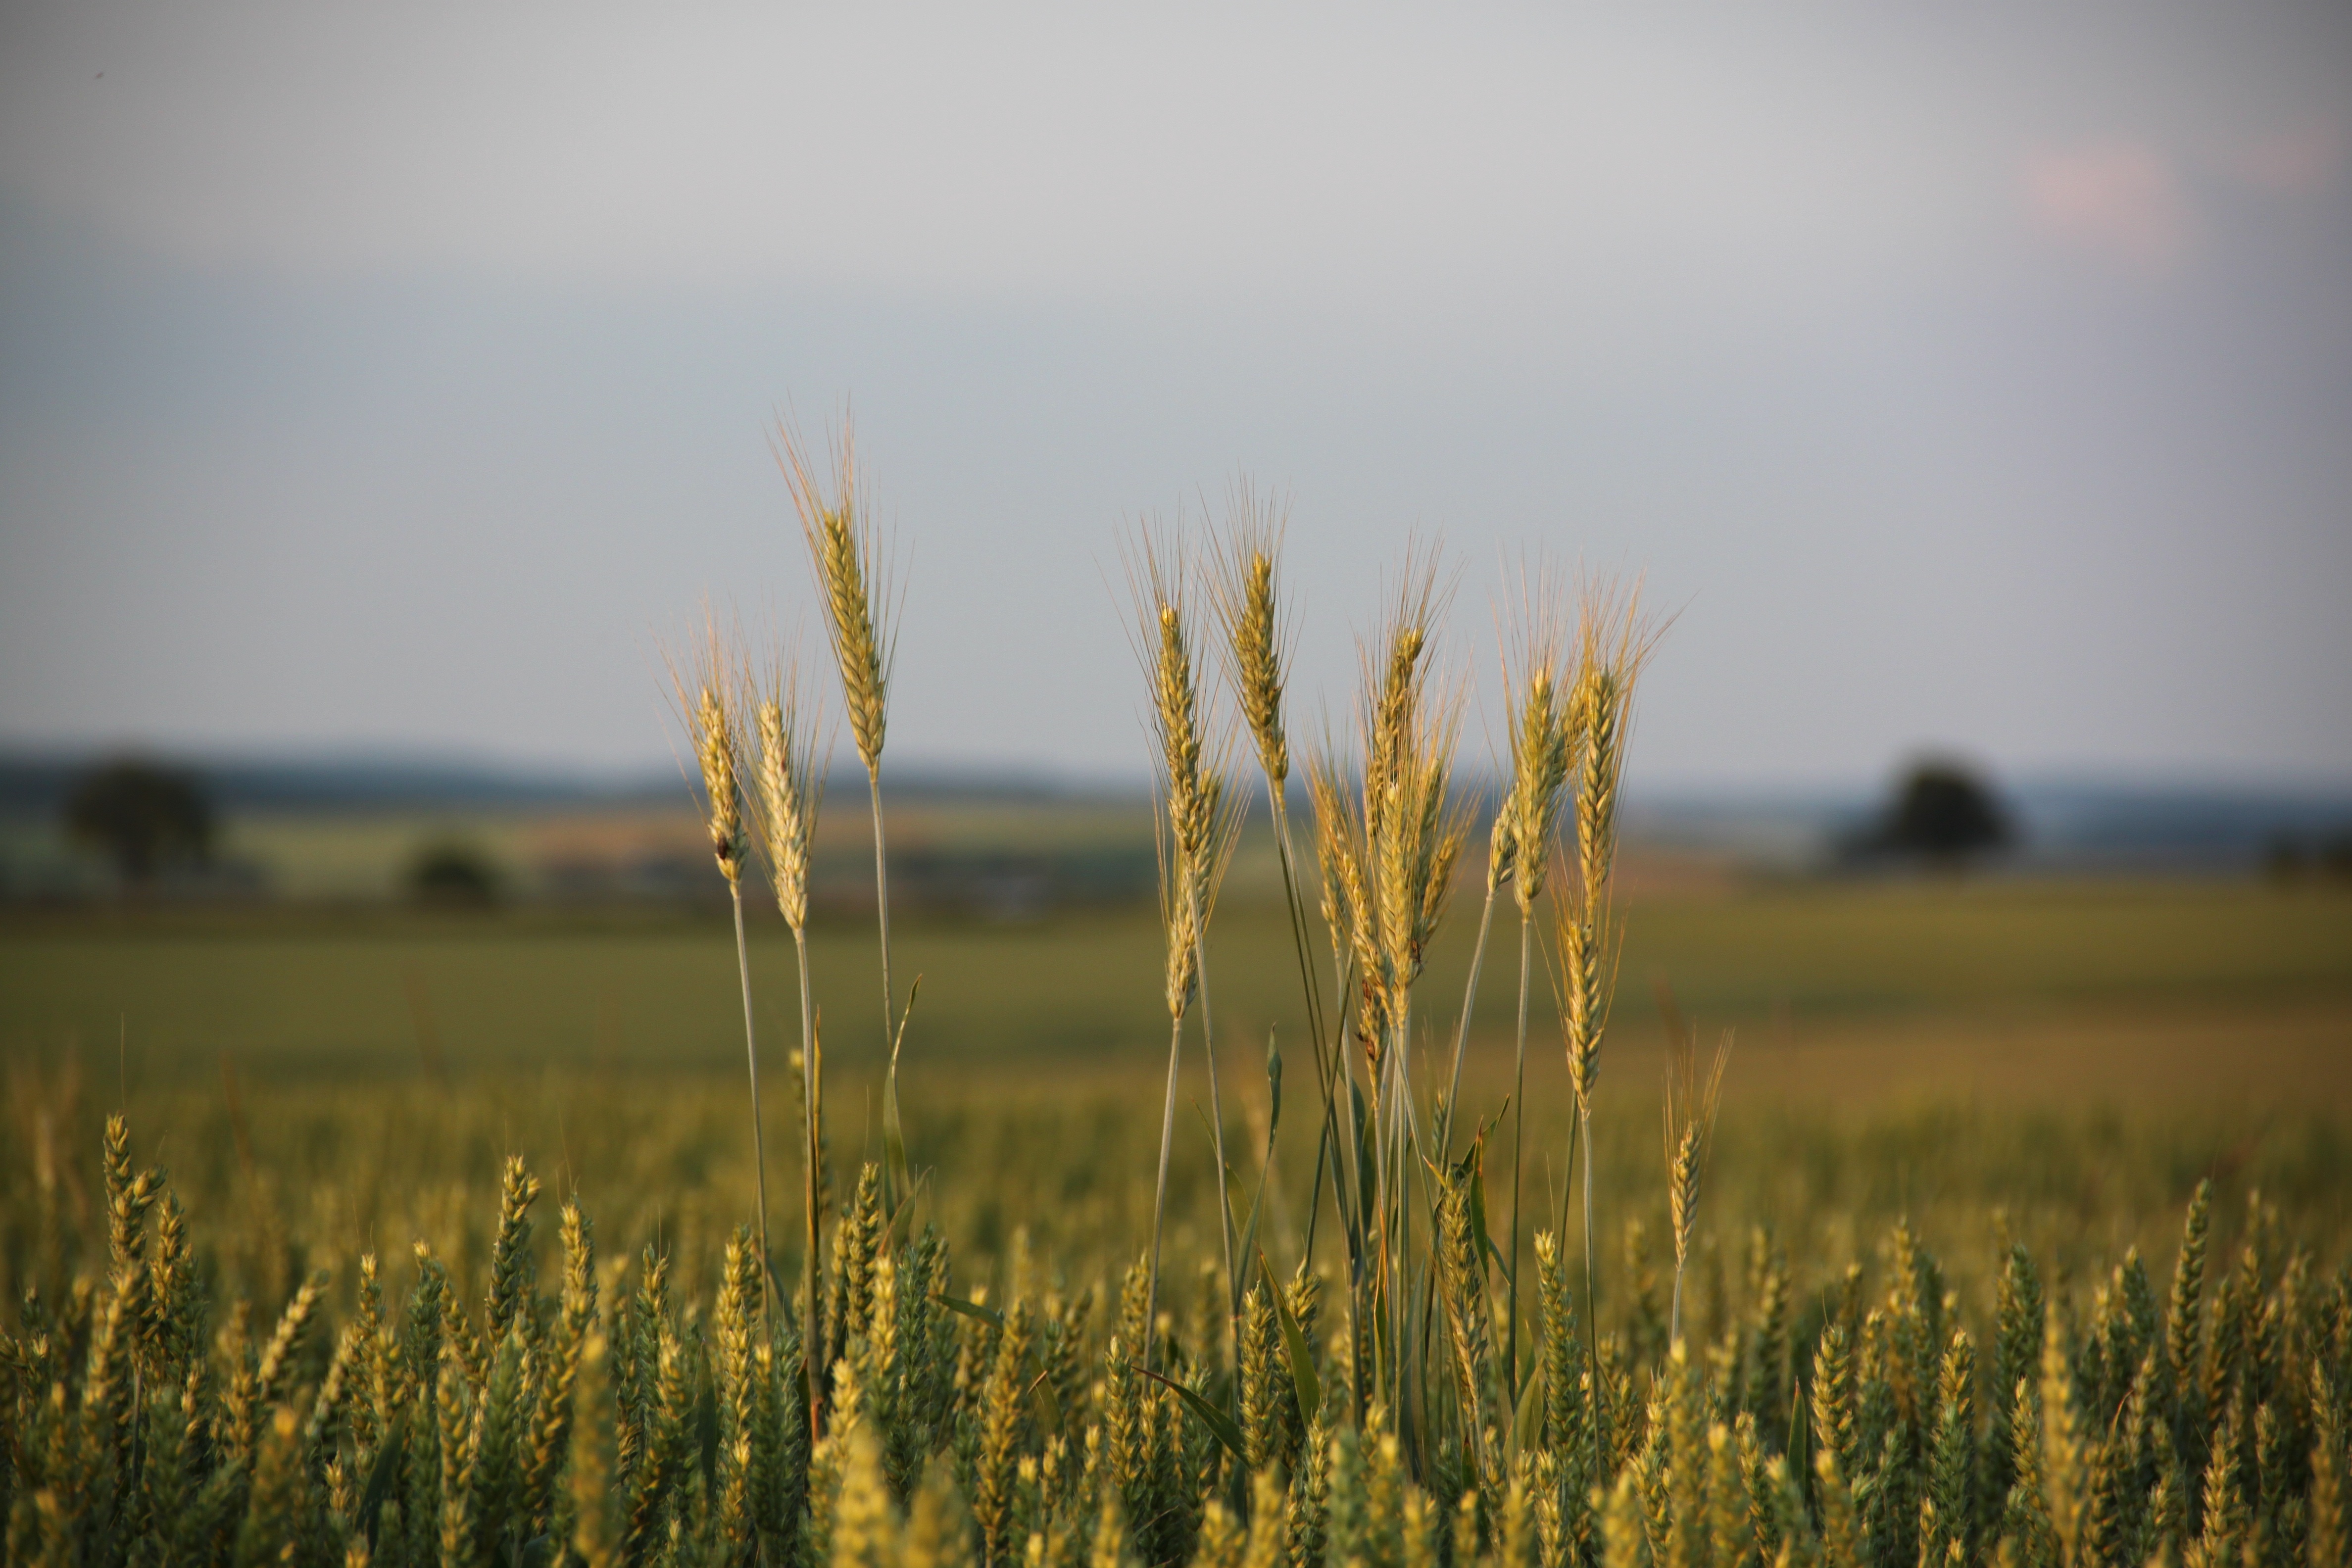
landscape, nature, grass, horizon, cloud, plant, sky, sunset, field, meadow, wheat, grain, prairie, sunlight, morning, food, crop, agriculture, spike, wheat field, thanksgiving, grassland, cornfield, cereals, mood, evening sky, rural area, flowering plant, evening light, barley field, atmospheric phenomenon, grass family, land plant